Hostile (2021 film)

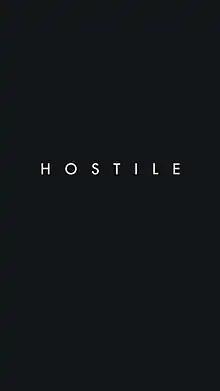
Theatrical release poster

Hostile is a 2021 documentary film directed by Sonita Gale. The film explores the UK government's 'hostile environment' immigration policy, first articulated in 2012 under David Cameron's administration. The film premiered on 29 October 2021 at the Raindance Film Festival.